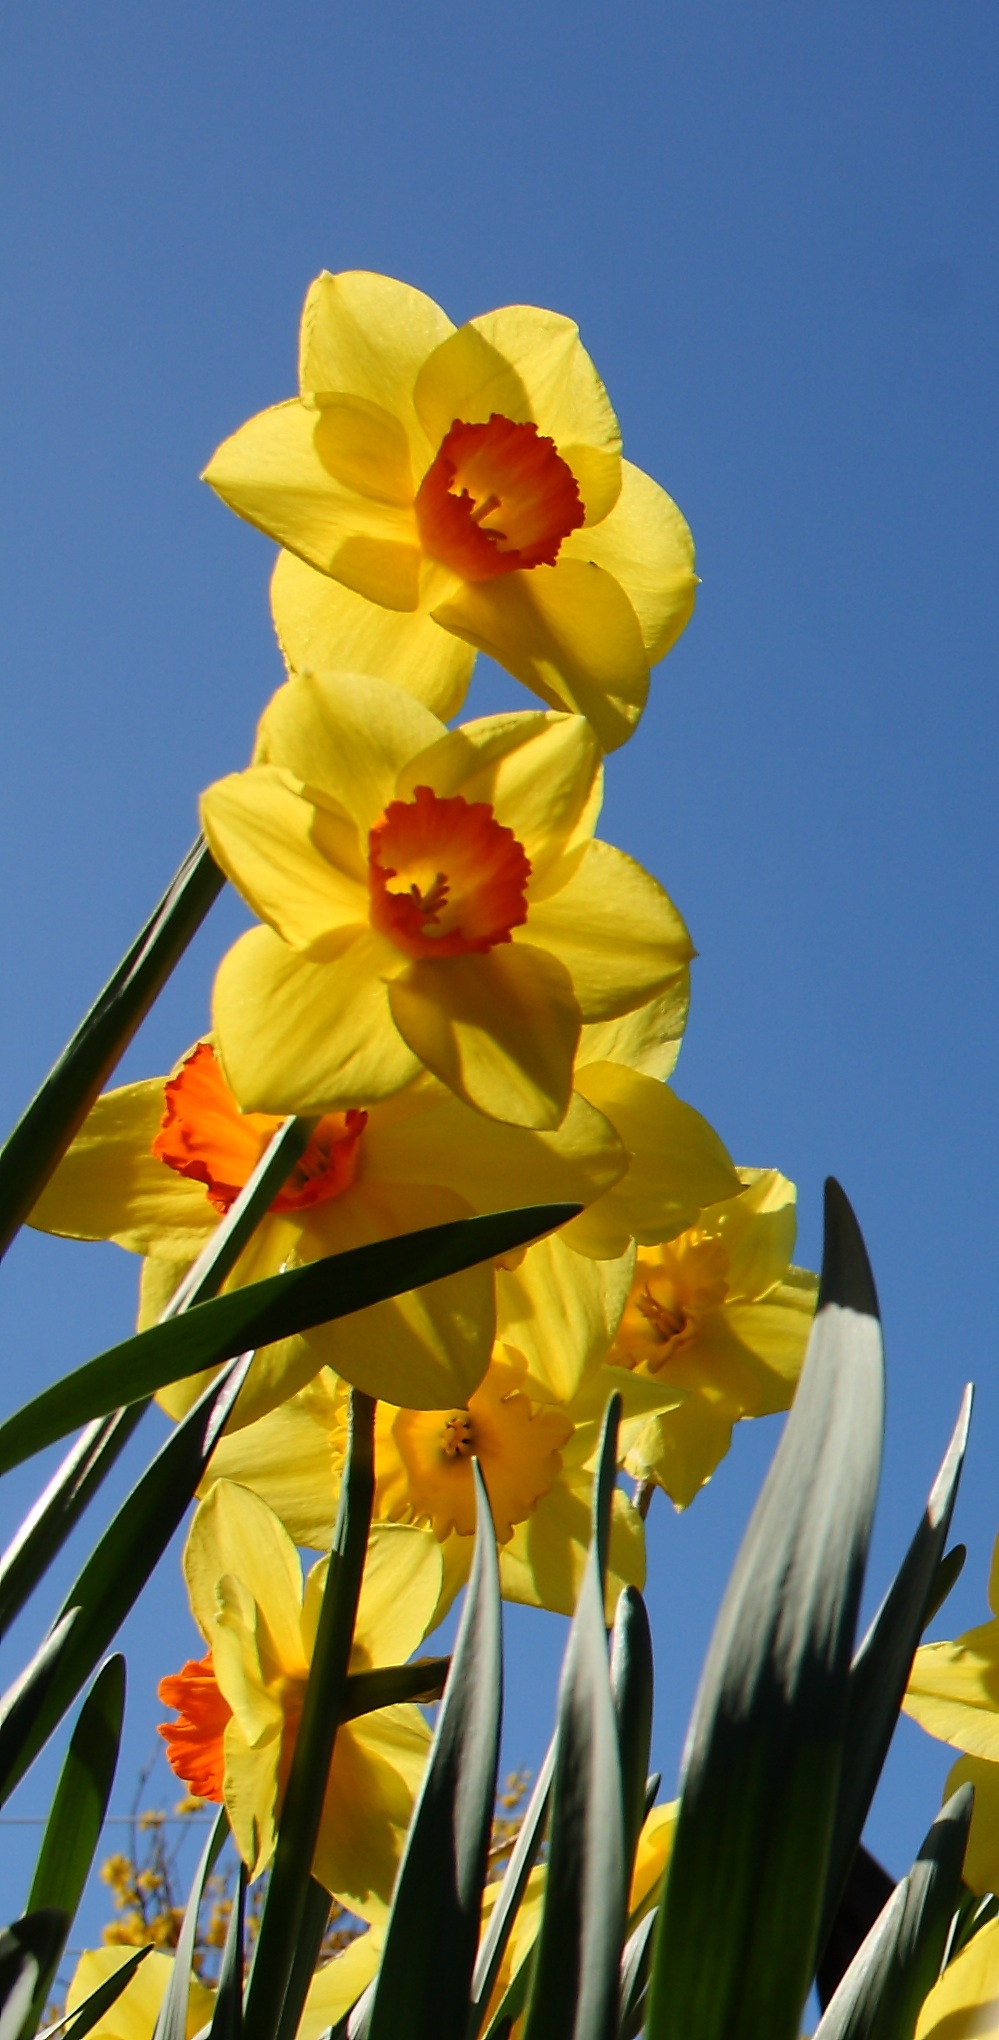
plant, flower, petal, spring, botany, colorful, yellow, daffodil, flora, narcissus, macro photography, flowering plant, plant stem, land plant